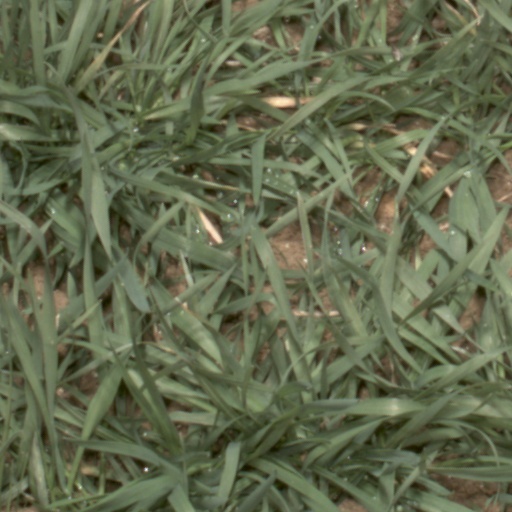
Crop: wheat